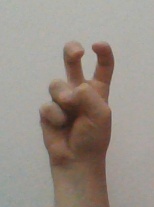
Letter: toot